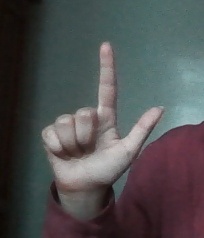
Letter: laam